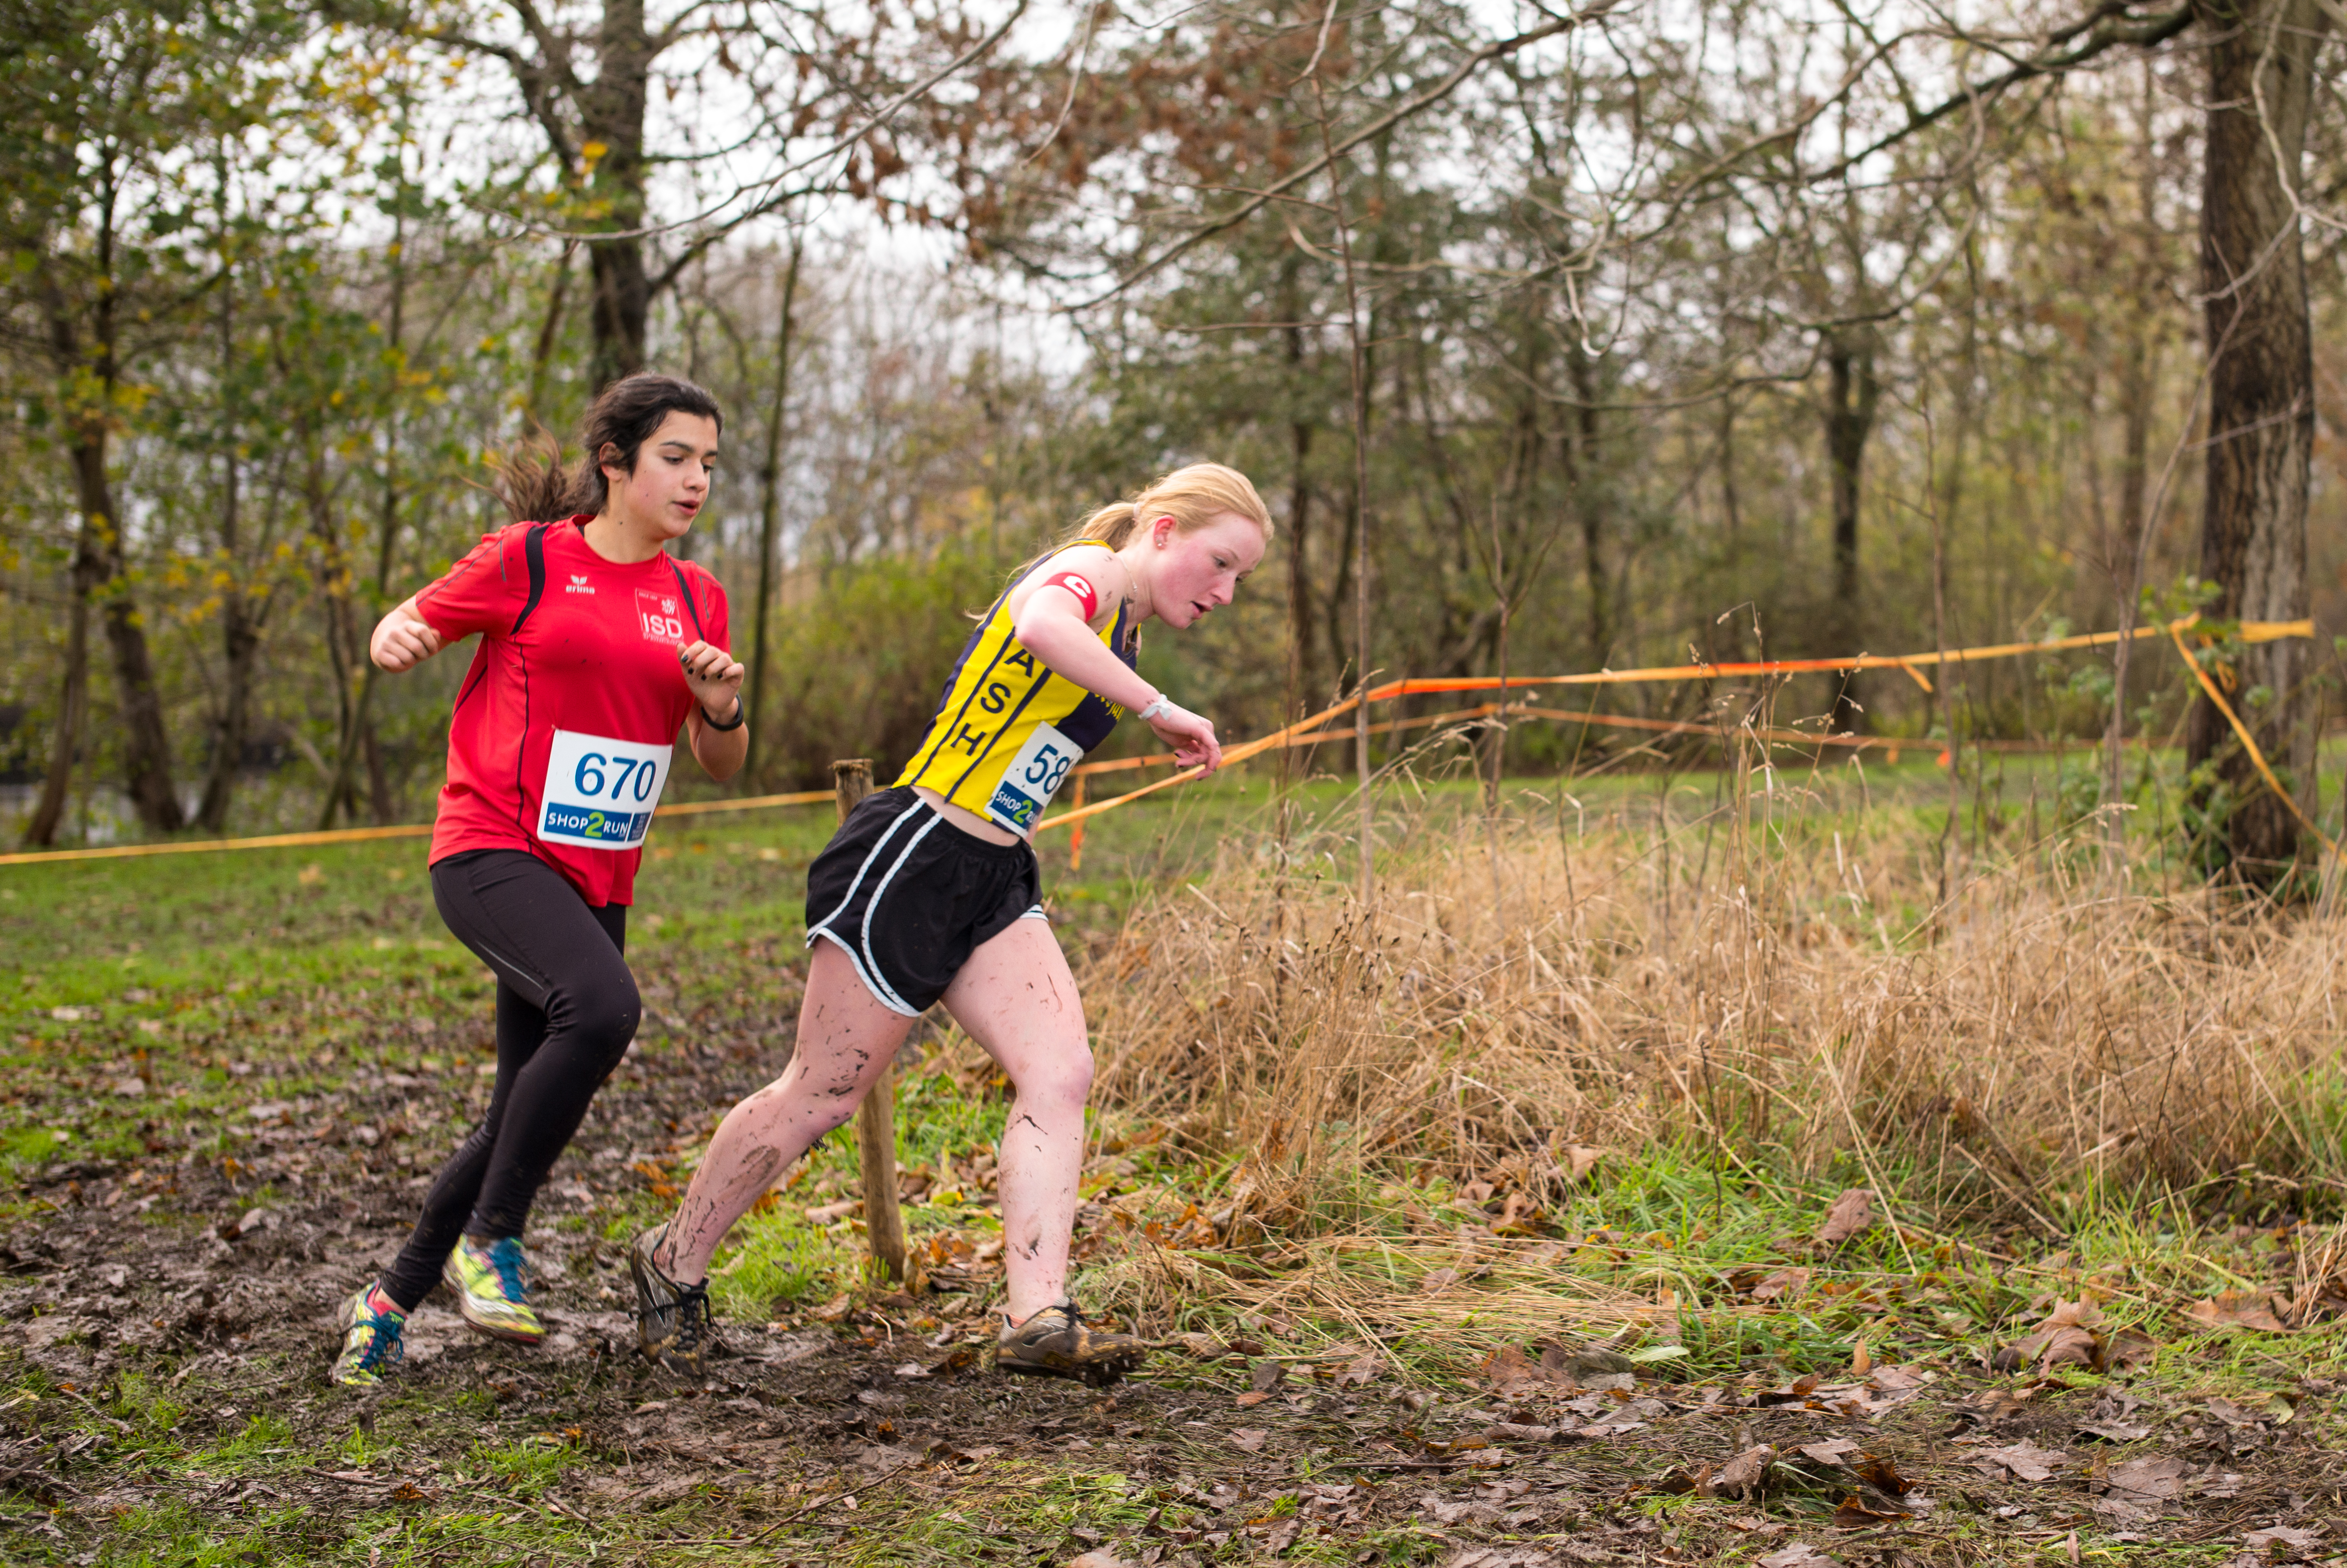
person, trail, running, recreation, jogging, race, sports, endurance, athletics, physical exercise, outdoor recreation, human action, endurance sports, ultramarathon, duathlon, cross country running, cross country cycling